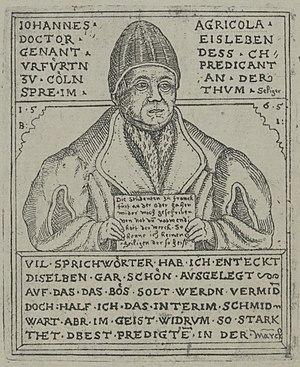
Jean Agricola, fut un théologien protestant allemand du XVIᵉ siècle.